Embalam

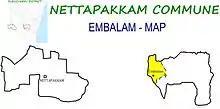
Embalam, Nettapakkam Commune

Embalam is a panchayat village in Nettapakkam Commune in the Union Territory of Puducherry, India.